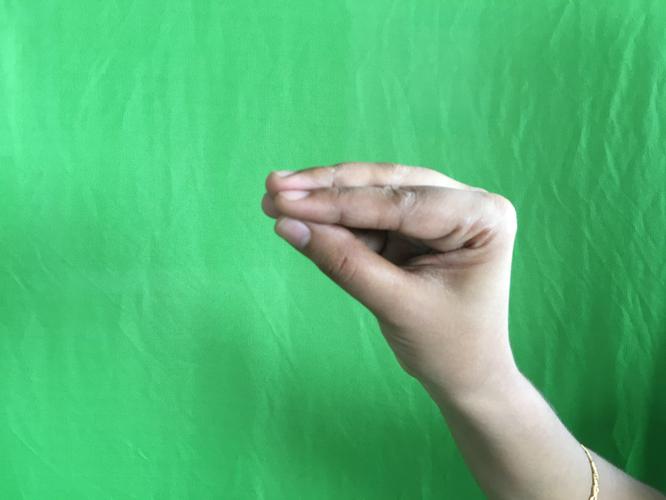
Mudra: Mukulam
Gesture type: single_hand